Peter Stringer

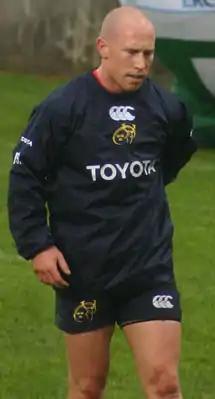
Stringer warming up with Munster.

Peter Alexander Stringer (born 13 December 1977) is an Irish former rugby union player who played at scrum-half. He played 13 seasons with Irish province Munster from 1998 to 2011; he then played seven seasons from 2011 to 2018 in England with various teams — Saracens, Newcastle Falcons, Bath, Sale Sharks and Worcester Warriors. Internationally, Stringer represented Ireland and the Barbarians. He announced his retirement from rugby in June 2018.